Nicaragua

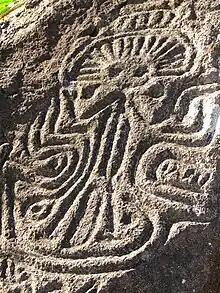
An ancient petroglyph on Ometepe Island

It was previously believed that the name "Nicaragua" was coined by Spanish colonists based on the name Nicarao, who was a cacique of a powerful Nahua tribe encountered by the Spanish conquistador Gil González Dávila during his entry into southwestern Nicaragua in 1522. This theory held that the etymology of Nicaragua was formed from Nicarao and (Spanish for 'water'), referring to the two large lakes that are found, Lake Nicaragua and Lake Managua. There are also several other bodies of water within the country, such as the Río Coco and San Juan River.